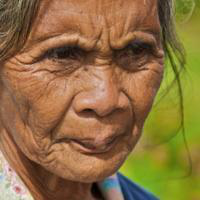
Age group: age 80 +